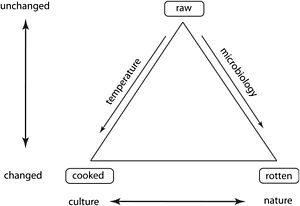
Gastrofysik
The culinary triangle proposed by Lévy-Strauss. The transition from raw to cooked is temperature-driven, from raw to rotten by microorganisms.
Gastrofysik er en videnskabelig disciplin, der gør brug af en bred vifte af teoretiske og eksperimentelle biofysiske teknikker til at studere madlavningens og gastronomiens empiri.